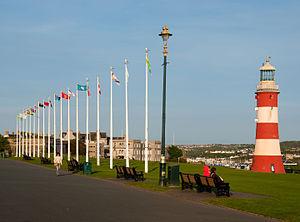
Cette page énumère les photographes qui ont façonné l'image du groupe rock britannique The Beatles.